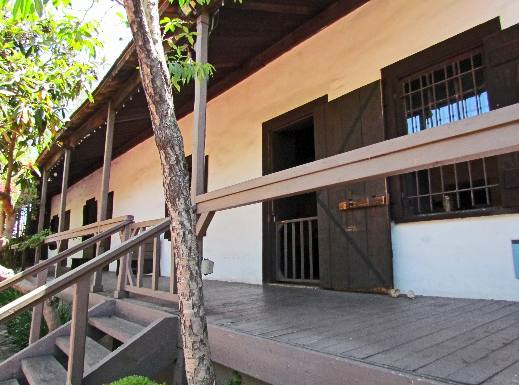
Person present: No